Kaweni

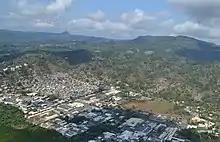
Kaweni Aerial View

Kaweni is a village in the commune of Mamoudzou on the French overseas island of Mayotte.